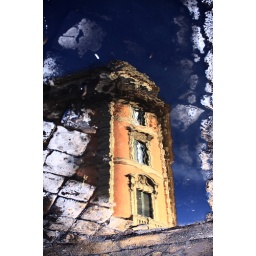
water reflection,the old building in milano